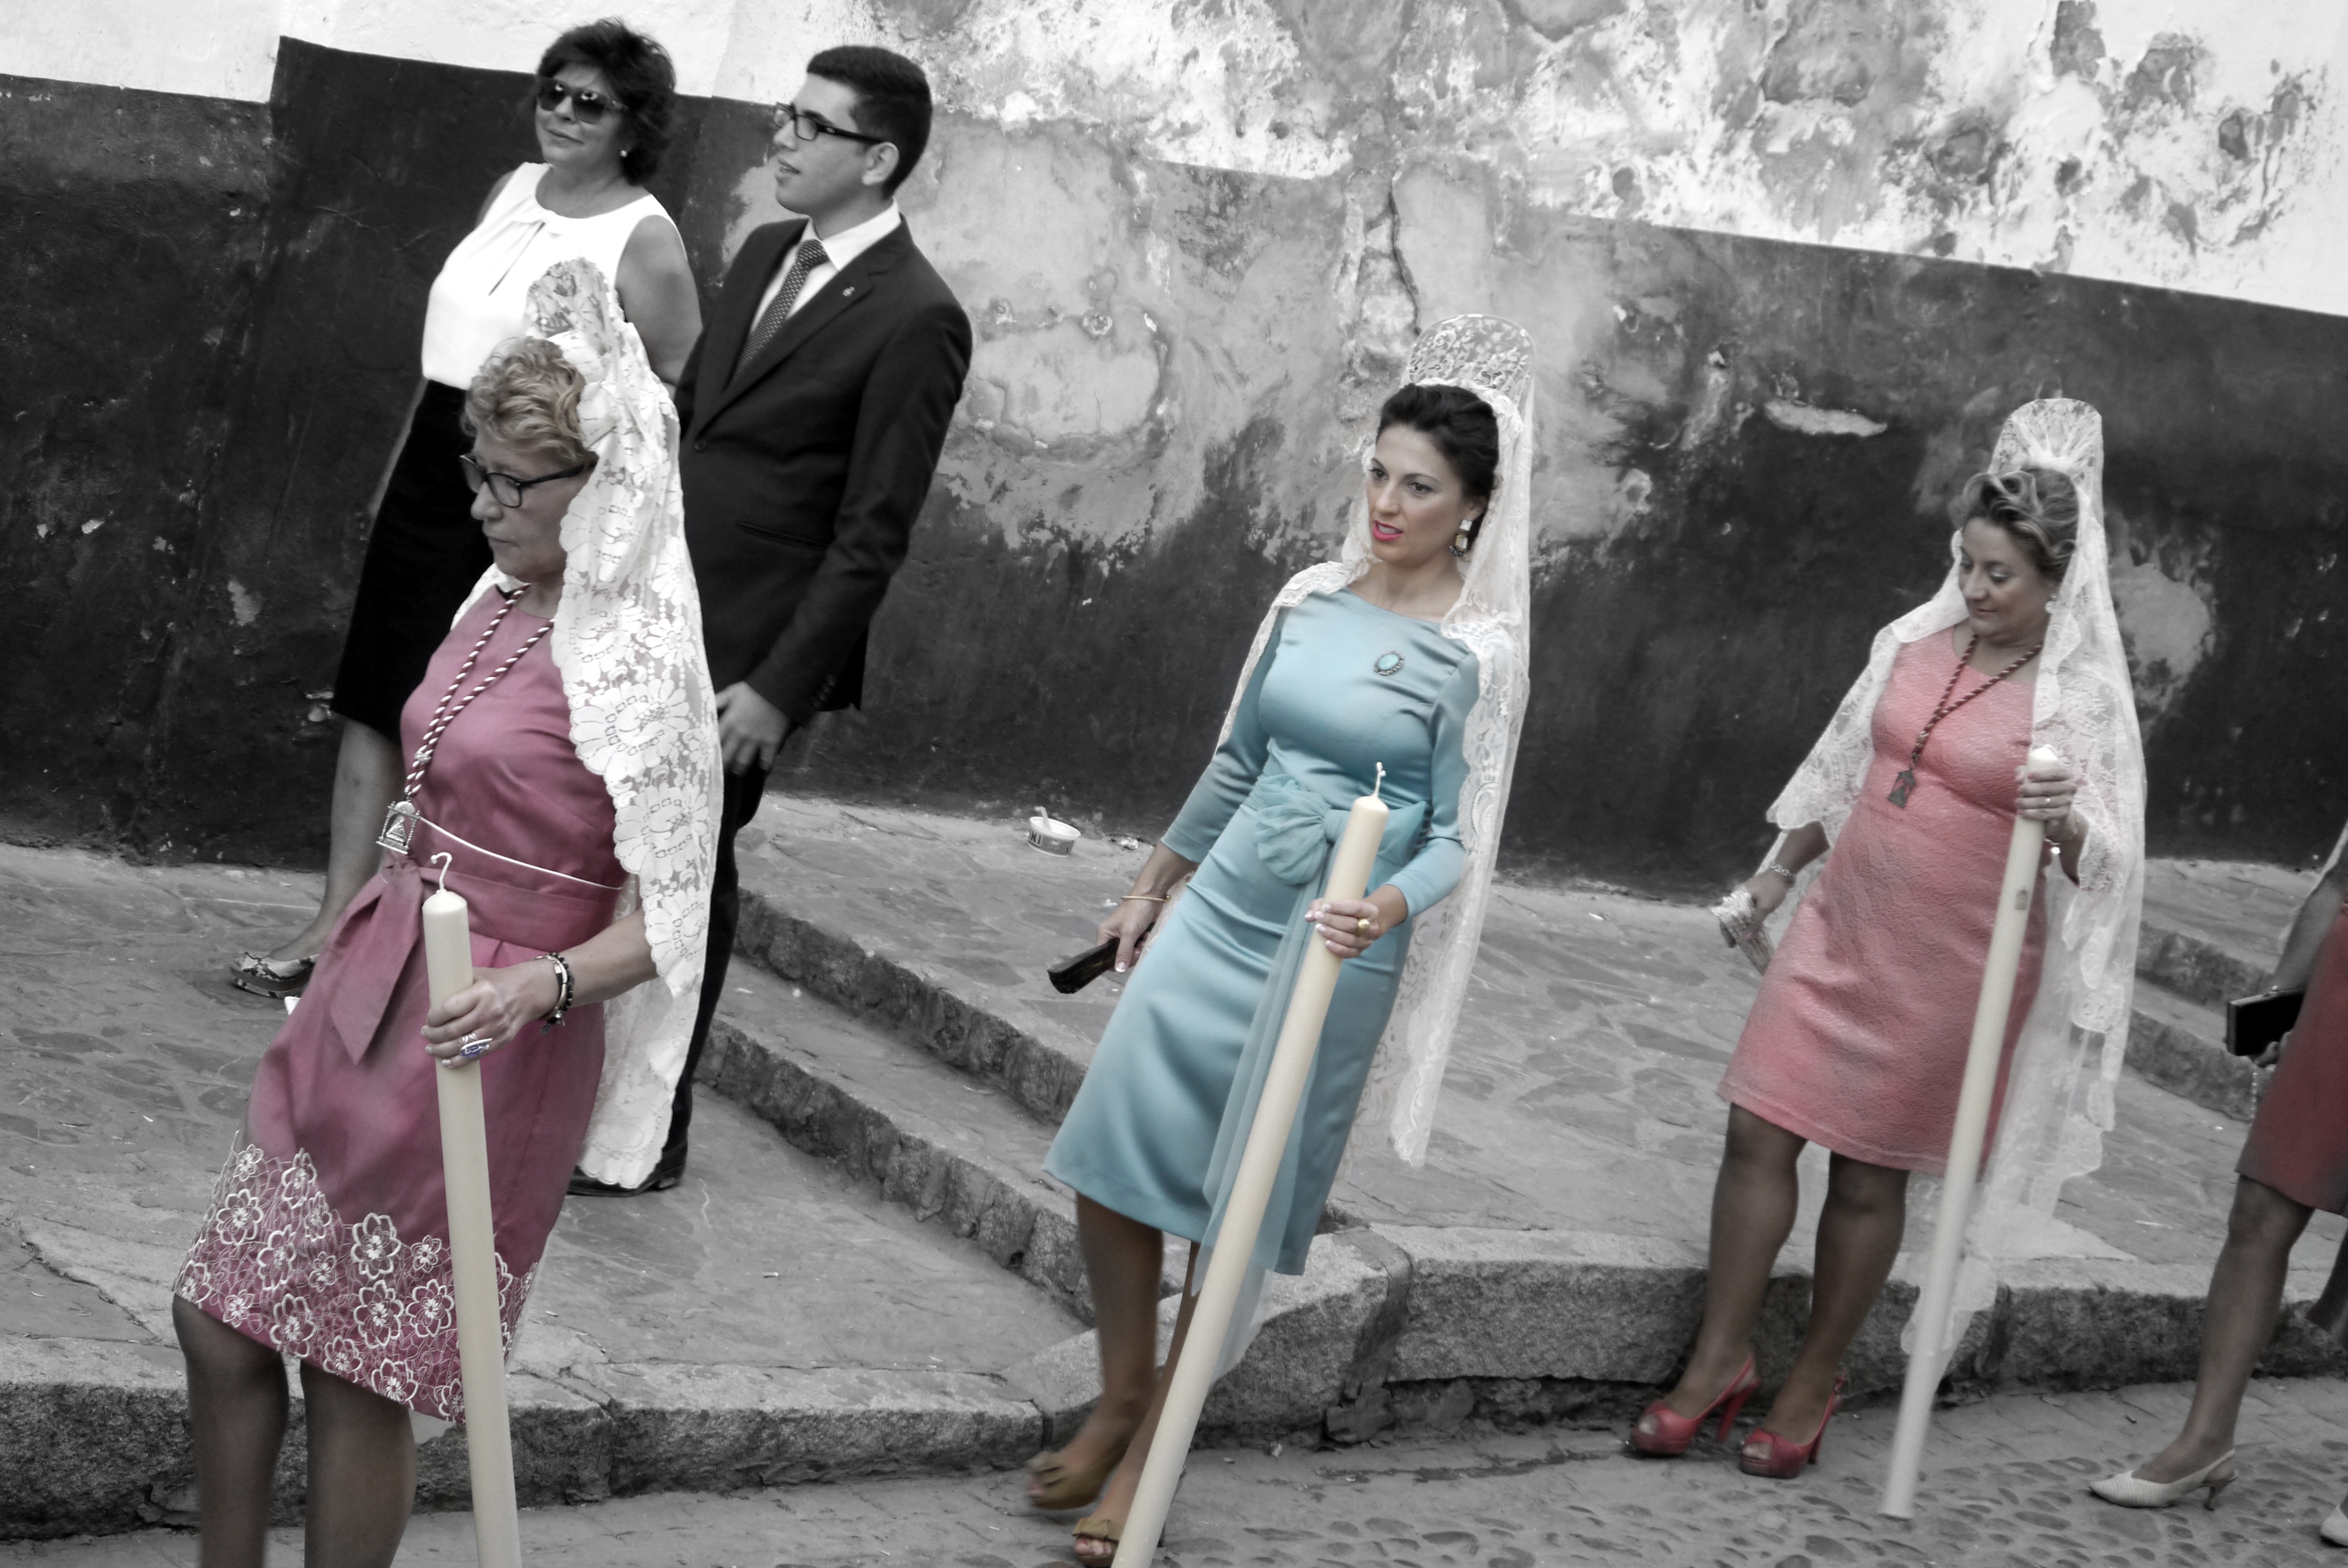
woman, photography, lace, fashion, bride, religious, ceremony, dress, photograph, three women